Legend (1994 video game)

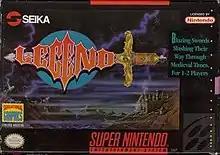
North American SNES cover art

Legend is a side-scrolling hack and slash beat 'em up video game developed by Arcade Zone and originally published in North America by Seika Corporation in April 1994 and later in Europe by Sony Electronic Publishing on December 21 of the same year for the Super Nintendo Entertainment System. It is the first game to be solely developed by the duo of Carlo Perconti and Lyes Belaidouni at Arcade Zone, who both would later go on to found Toka and HyperDevbox Japan respectively.